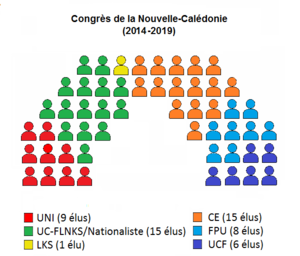
Congrès de la Nouvelle-Calédonie après les élections de 2014 (11 mai).
Les élections provinciales de 2019 ont lieu en Nouvelle-Calédonie le 12 mai 2019 afin d'élire les assemblées des trois provinces de la Nouvelle-Calédonie. Une partie des membres de ces assemblées forment à leur tour le Congrès de la Nouvelle-Calédonie, qui élit ensuite un gouvernement collégial qui détient le pouvoir exécutif local.
Les élections provinciales de 2014 sont un scrutin territorial qui a eu lieu en Nouvelle-Calédonie le dimanche 11 mai 2014. Elles ont eu pour but d'élire les assemblées des trois provinces de la Nouvelle-Calédonie qui servent ensuite à former le Congrès de la Nouvelle-Calédonie.